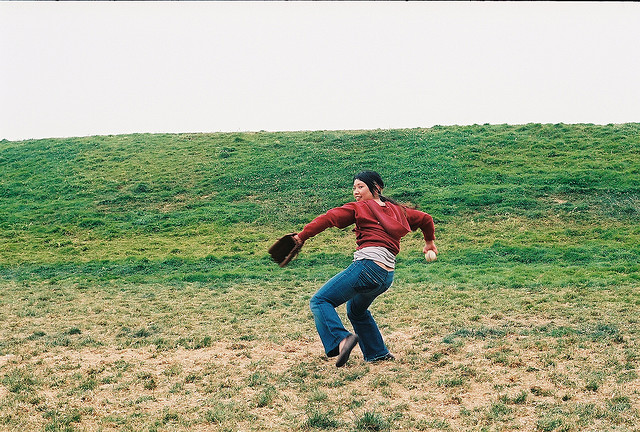
người phụ nữ đeo găng tay bóng chày đang ném bóng